Grenfell Tower fire

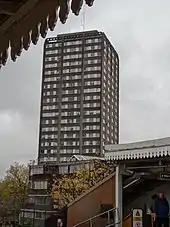
Grenfell Tower in 2012 before the renovation

Grenfell Tower underwent a major renovation, announced in 2012 and conducted over 2015–2016. The tower received new windows, a water-based heating system for individual flats and new aluminium composite rain screen cladding. According to the application, the purpose of the cladding was to improve heating and energy efficiency, and external appearance. Mark Harris, of Harley Facades, said, "from a selfish point of view", his company's preference was to use cheaper aluminium composite material.